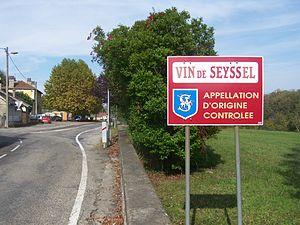
Panneau approuvant l'AOC des vins de Seyssel, commune de l'Ain et de Haute-Savoie."
Le seyssel, ou vin de Seyssel, est un vin blanc français d'appellation d'origine contrôlée produit à cheval sur le vignoble du Bugey et celui de Savoie. Il s'agit d'un vin soit tranquille et sec soit mousseux, qui bénéficie d'une AOC communale depuis le 11 février 1942. Il représente environ 5 % de la production du vignoble de Savoie avec environ 2 500 hectolitres annuels.